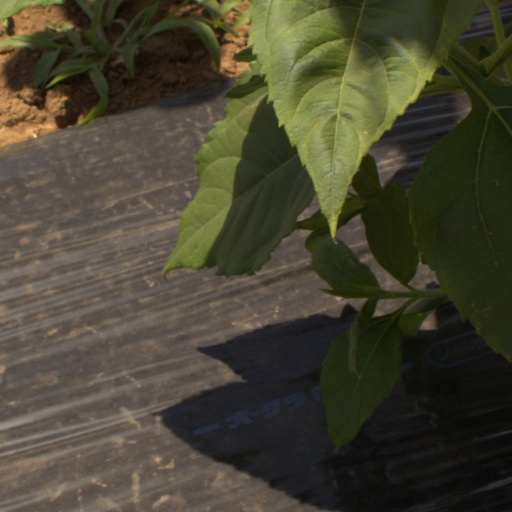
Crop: Jerusalem artichoke